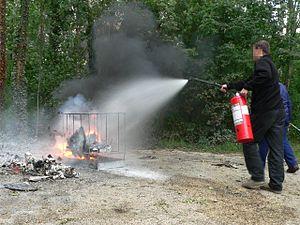
Extinction d'un feu d'essence
Un extincteur est un appareil de lutte contre l'incendie capable de projeter ou de répandre une substance appropriée — appelée « agent extincteur » — afin d'éteindre un début d'incendie. On distingue les extincteurs exclusivement destinés aux sapeurs-pompiers de ceux destinés au grand public. Ces derniers se scindent en trois catégories : portatifs, mobiles et fixes.